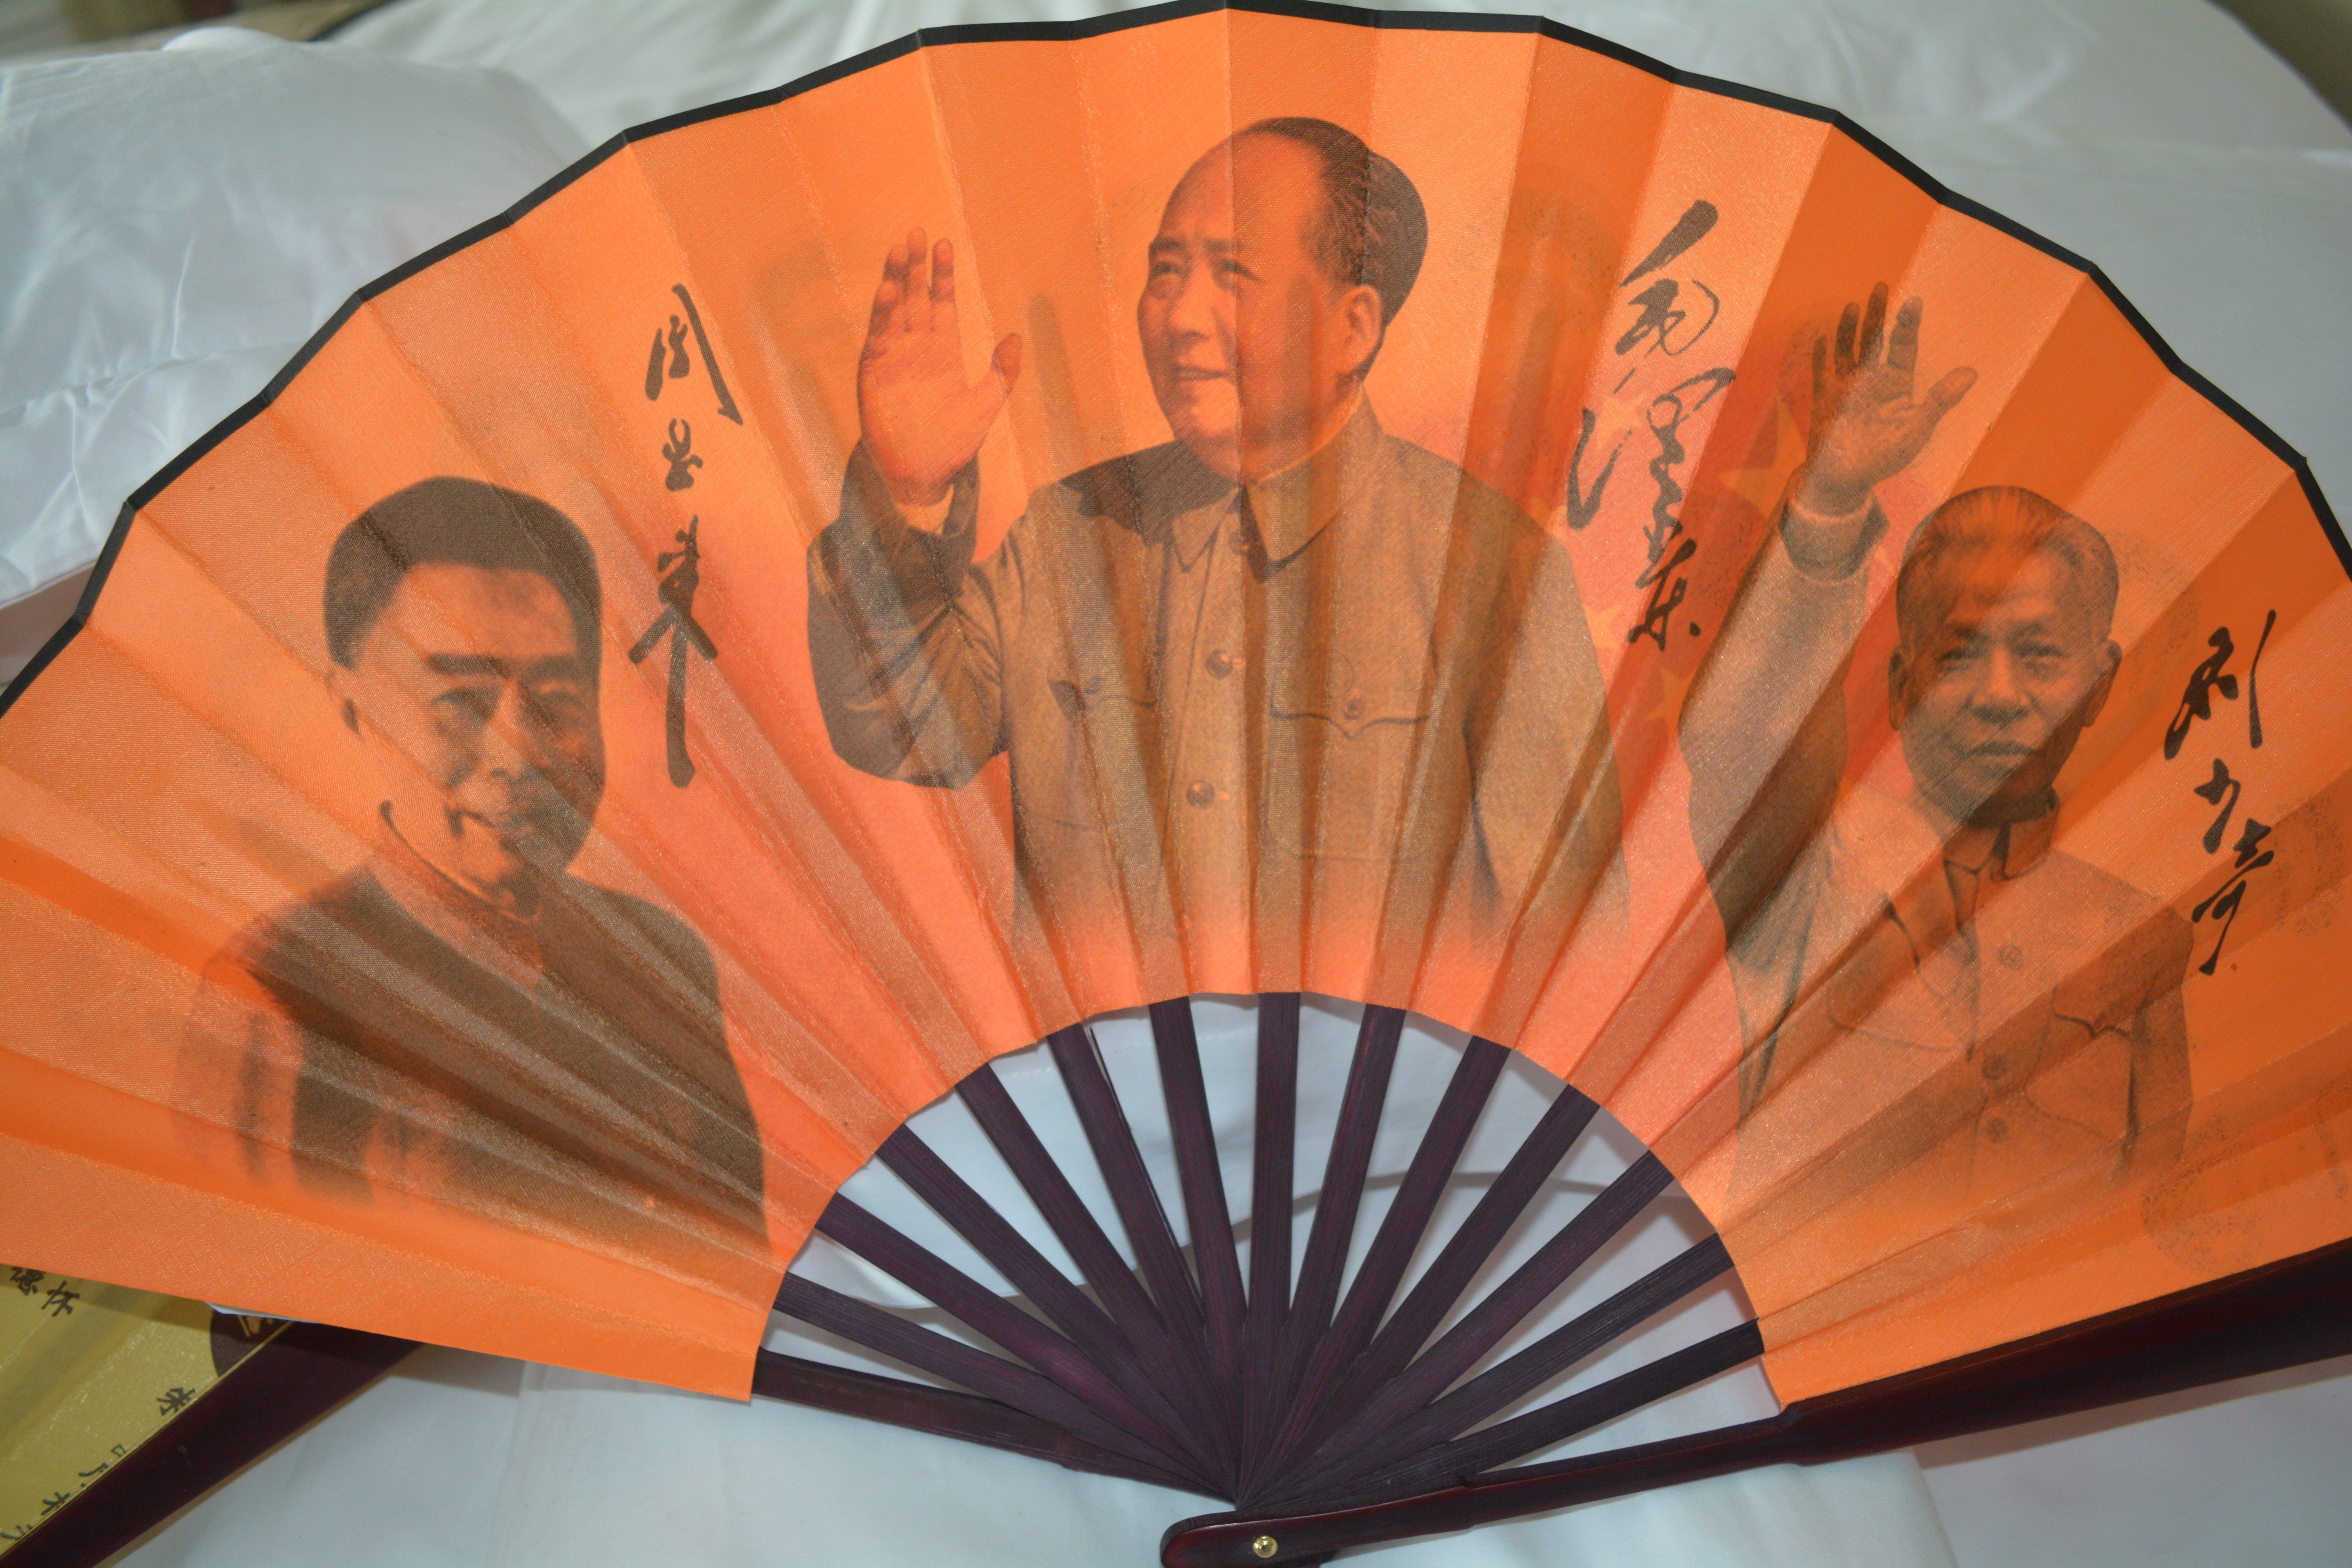
umbrella, art, mural, fashion accessory, hand fan